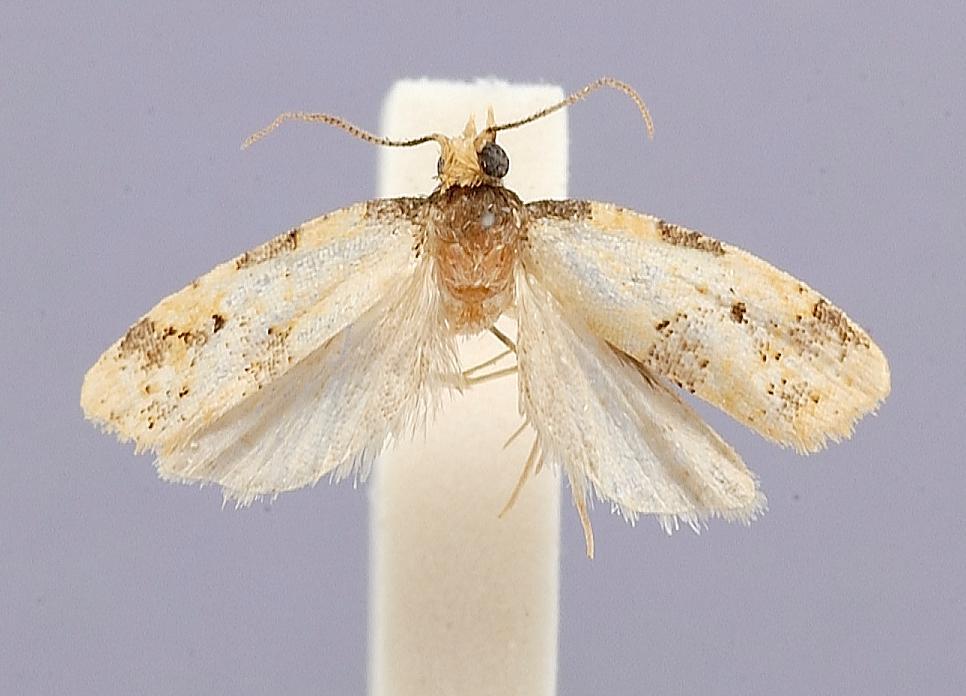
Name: Heterochorista nitida
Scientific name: Heterochorista nitida Horak, 1984
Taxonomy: Animalia, Arthropoda, Insecta, Lepidoptera, Tortricidae
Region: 1200
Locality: Wau, Morobe, Papua New Guinea
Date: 8 Dec 1976 to 14 Dec 1976